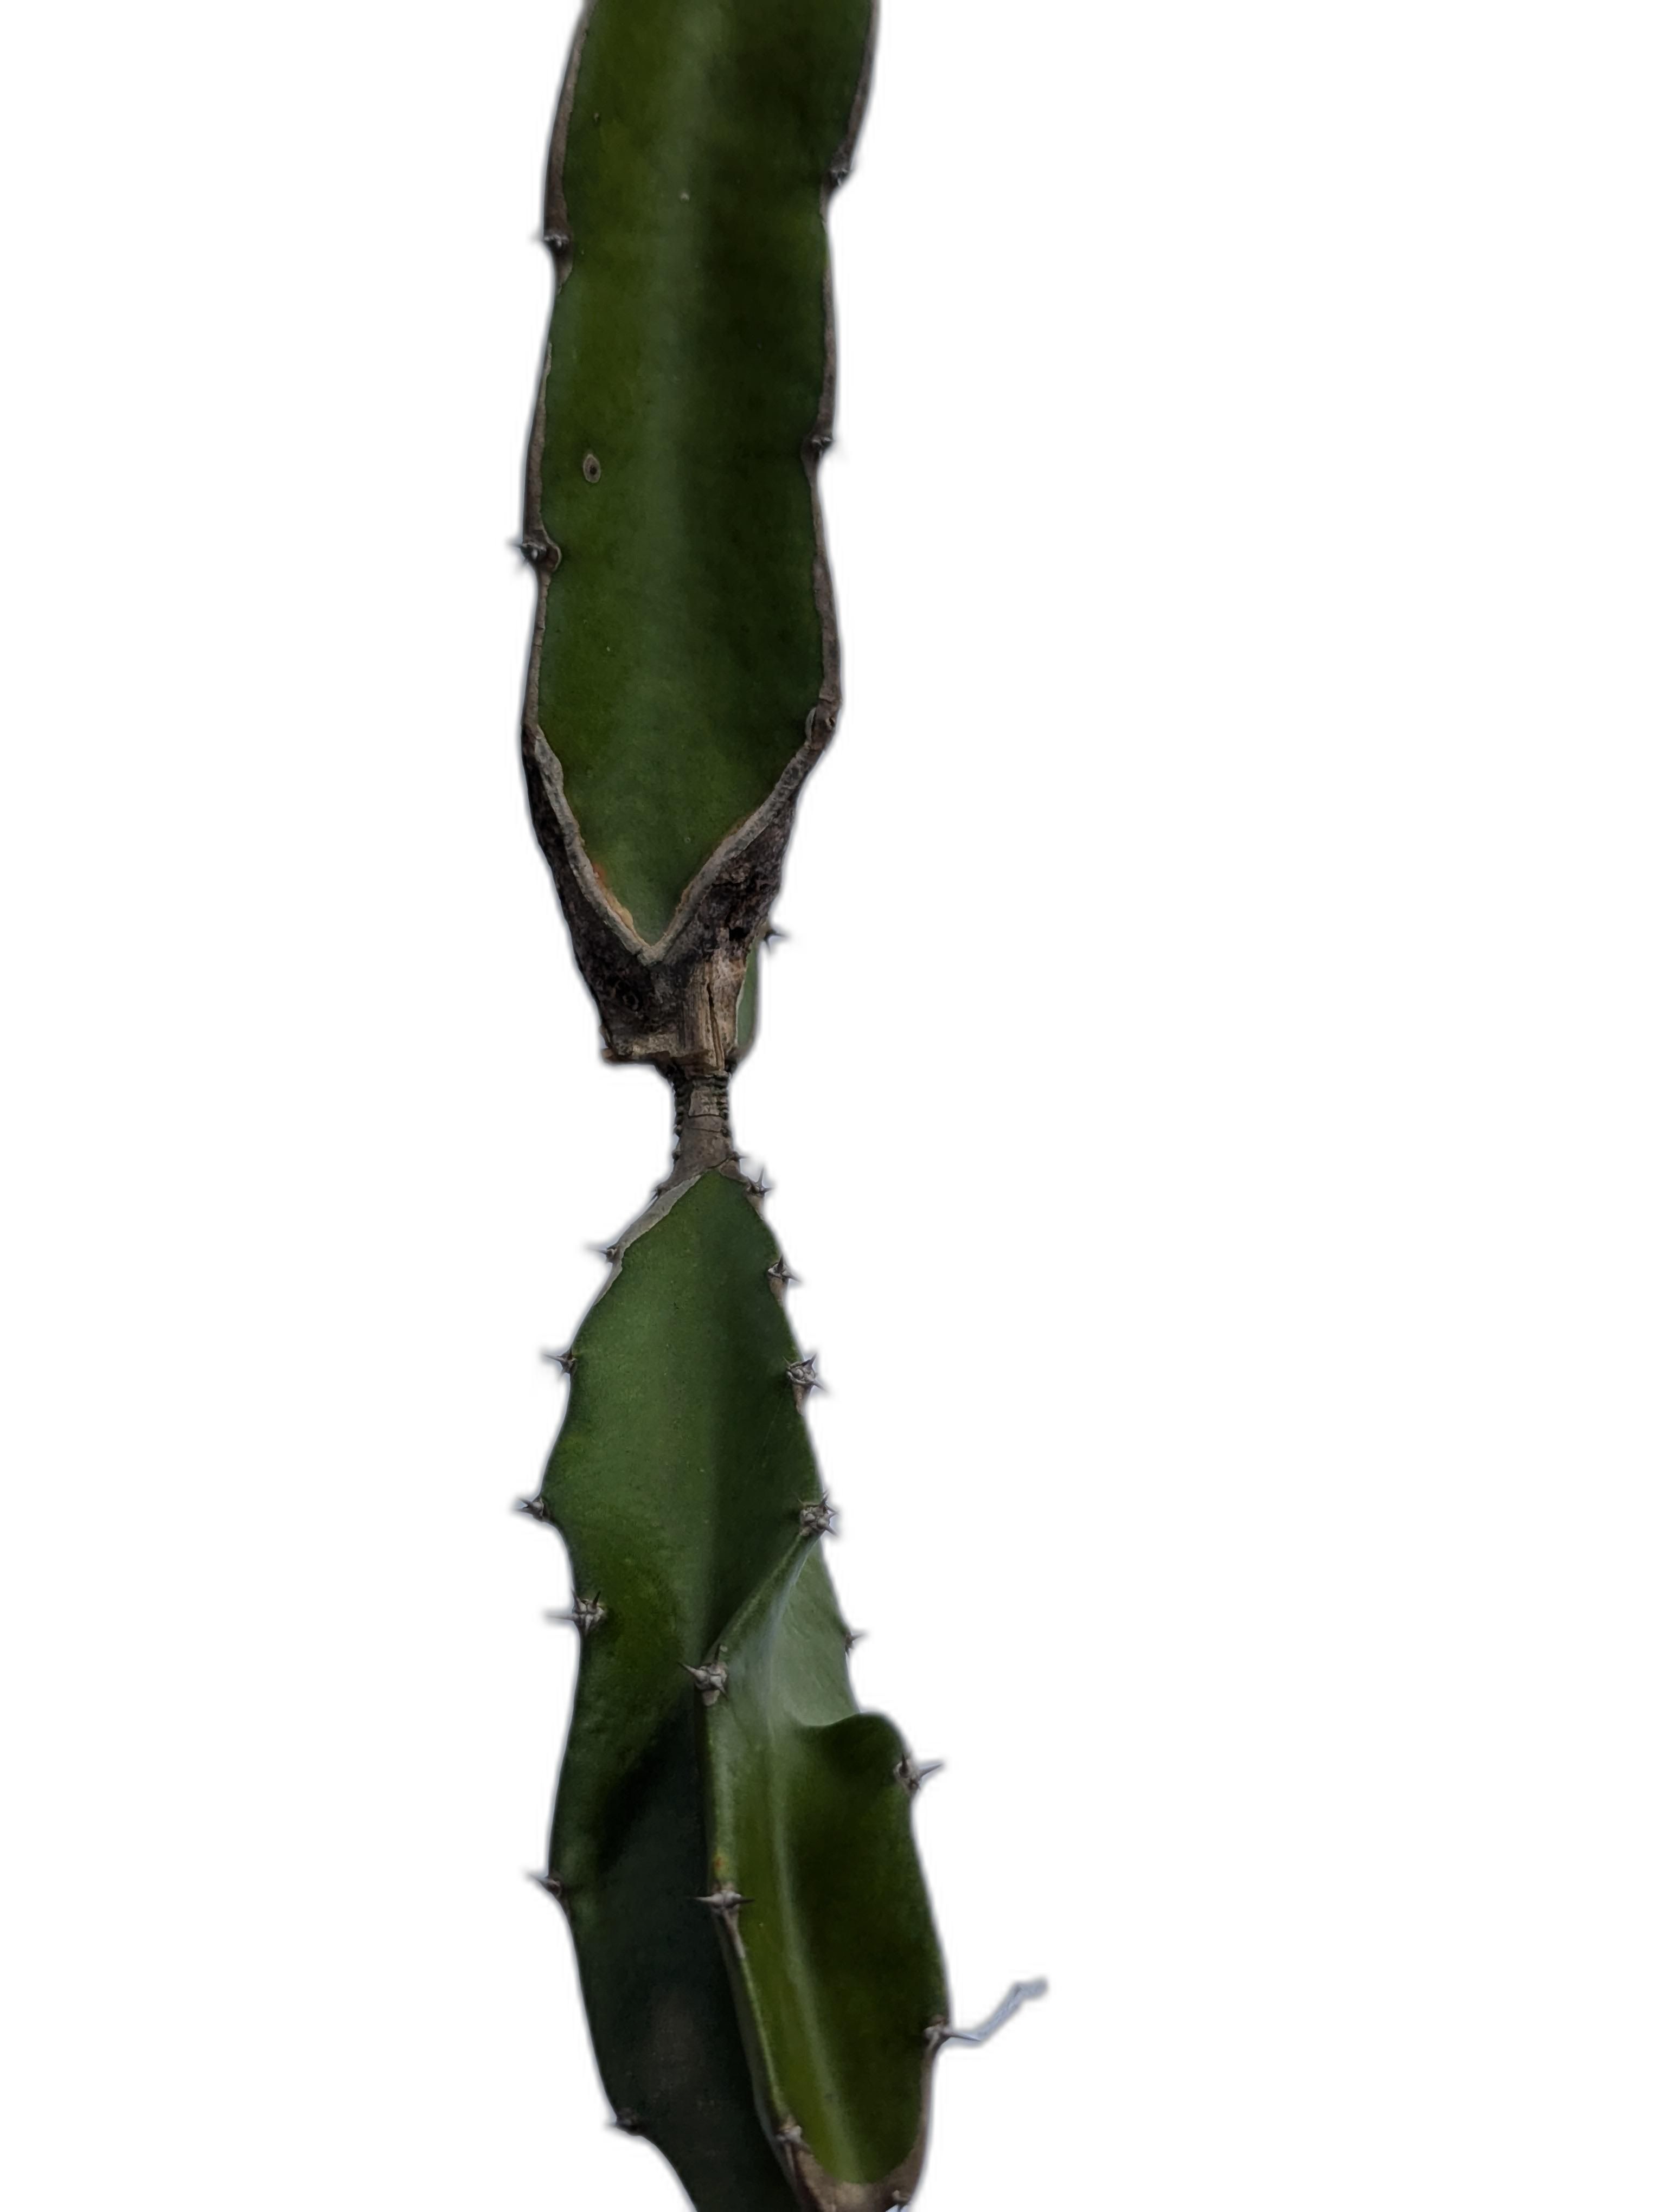
Label: Good leaf